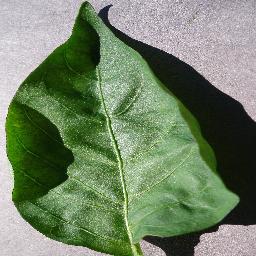
Label: Pepper,_bell___healthy